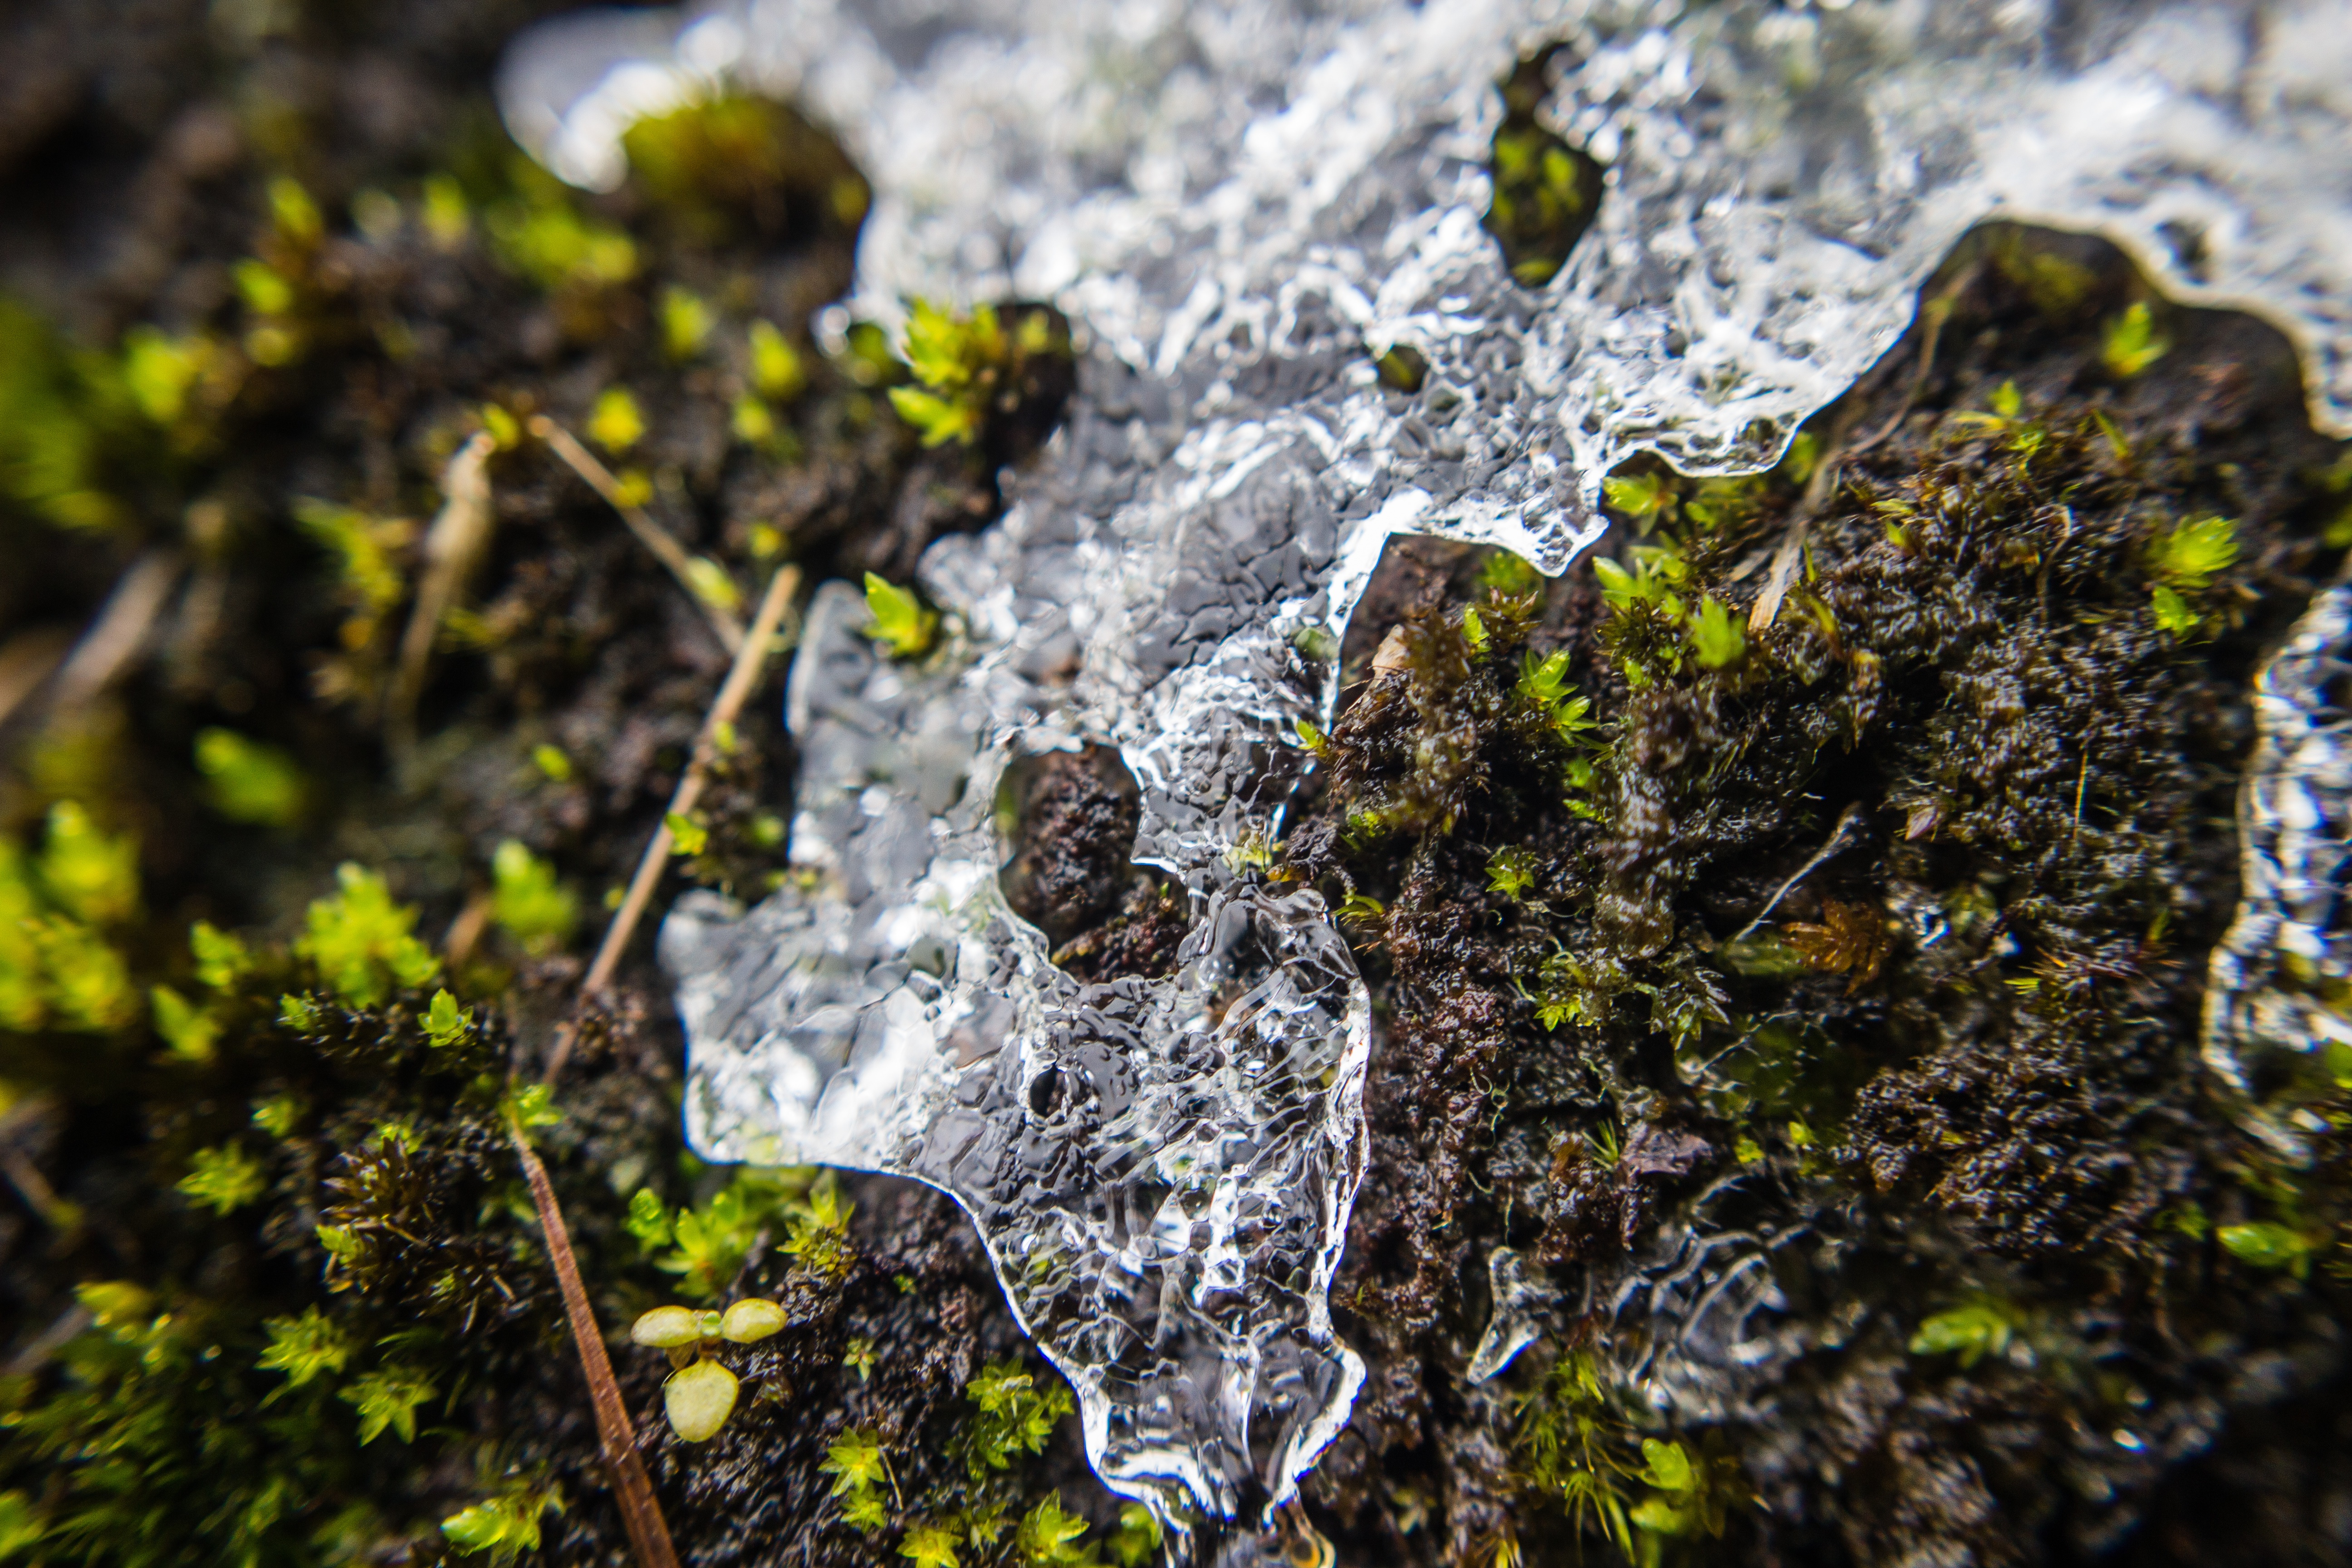
tree, water, nature, forest, rock, plant, leaf, flower, moss, wildlife, green, seaweed, autumn, soil, garden, flora, season, fauna, algae, macro photography, non vascular land plant